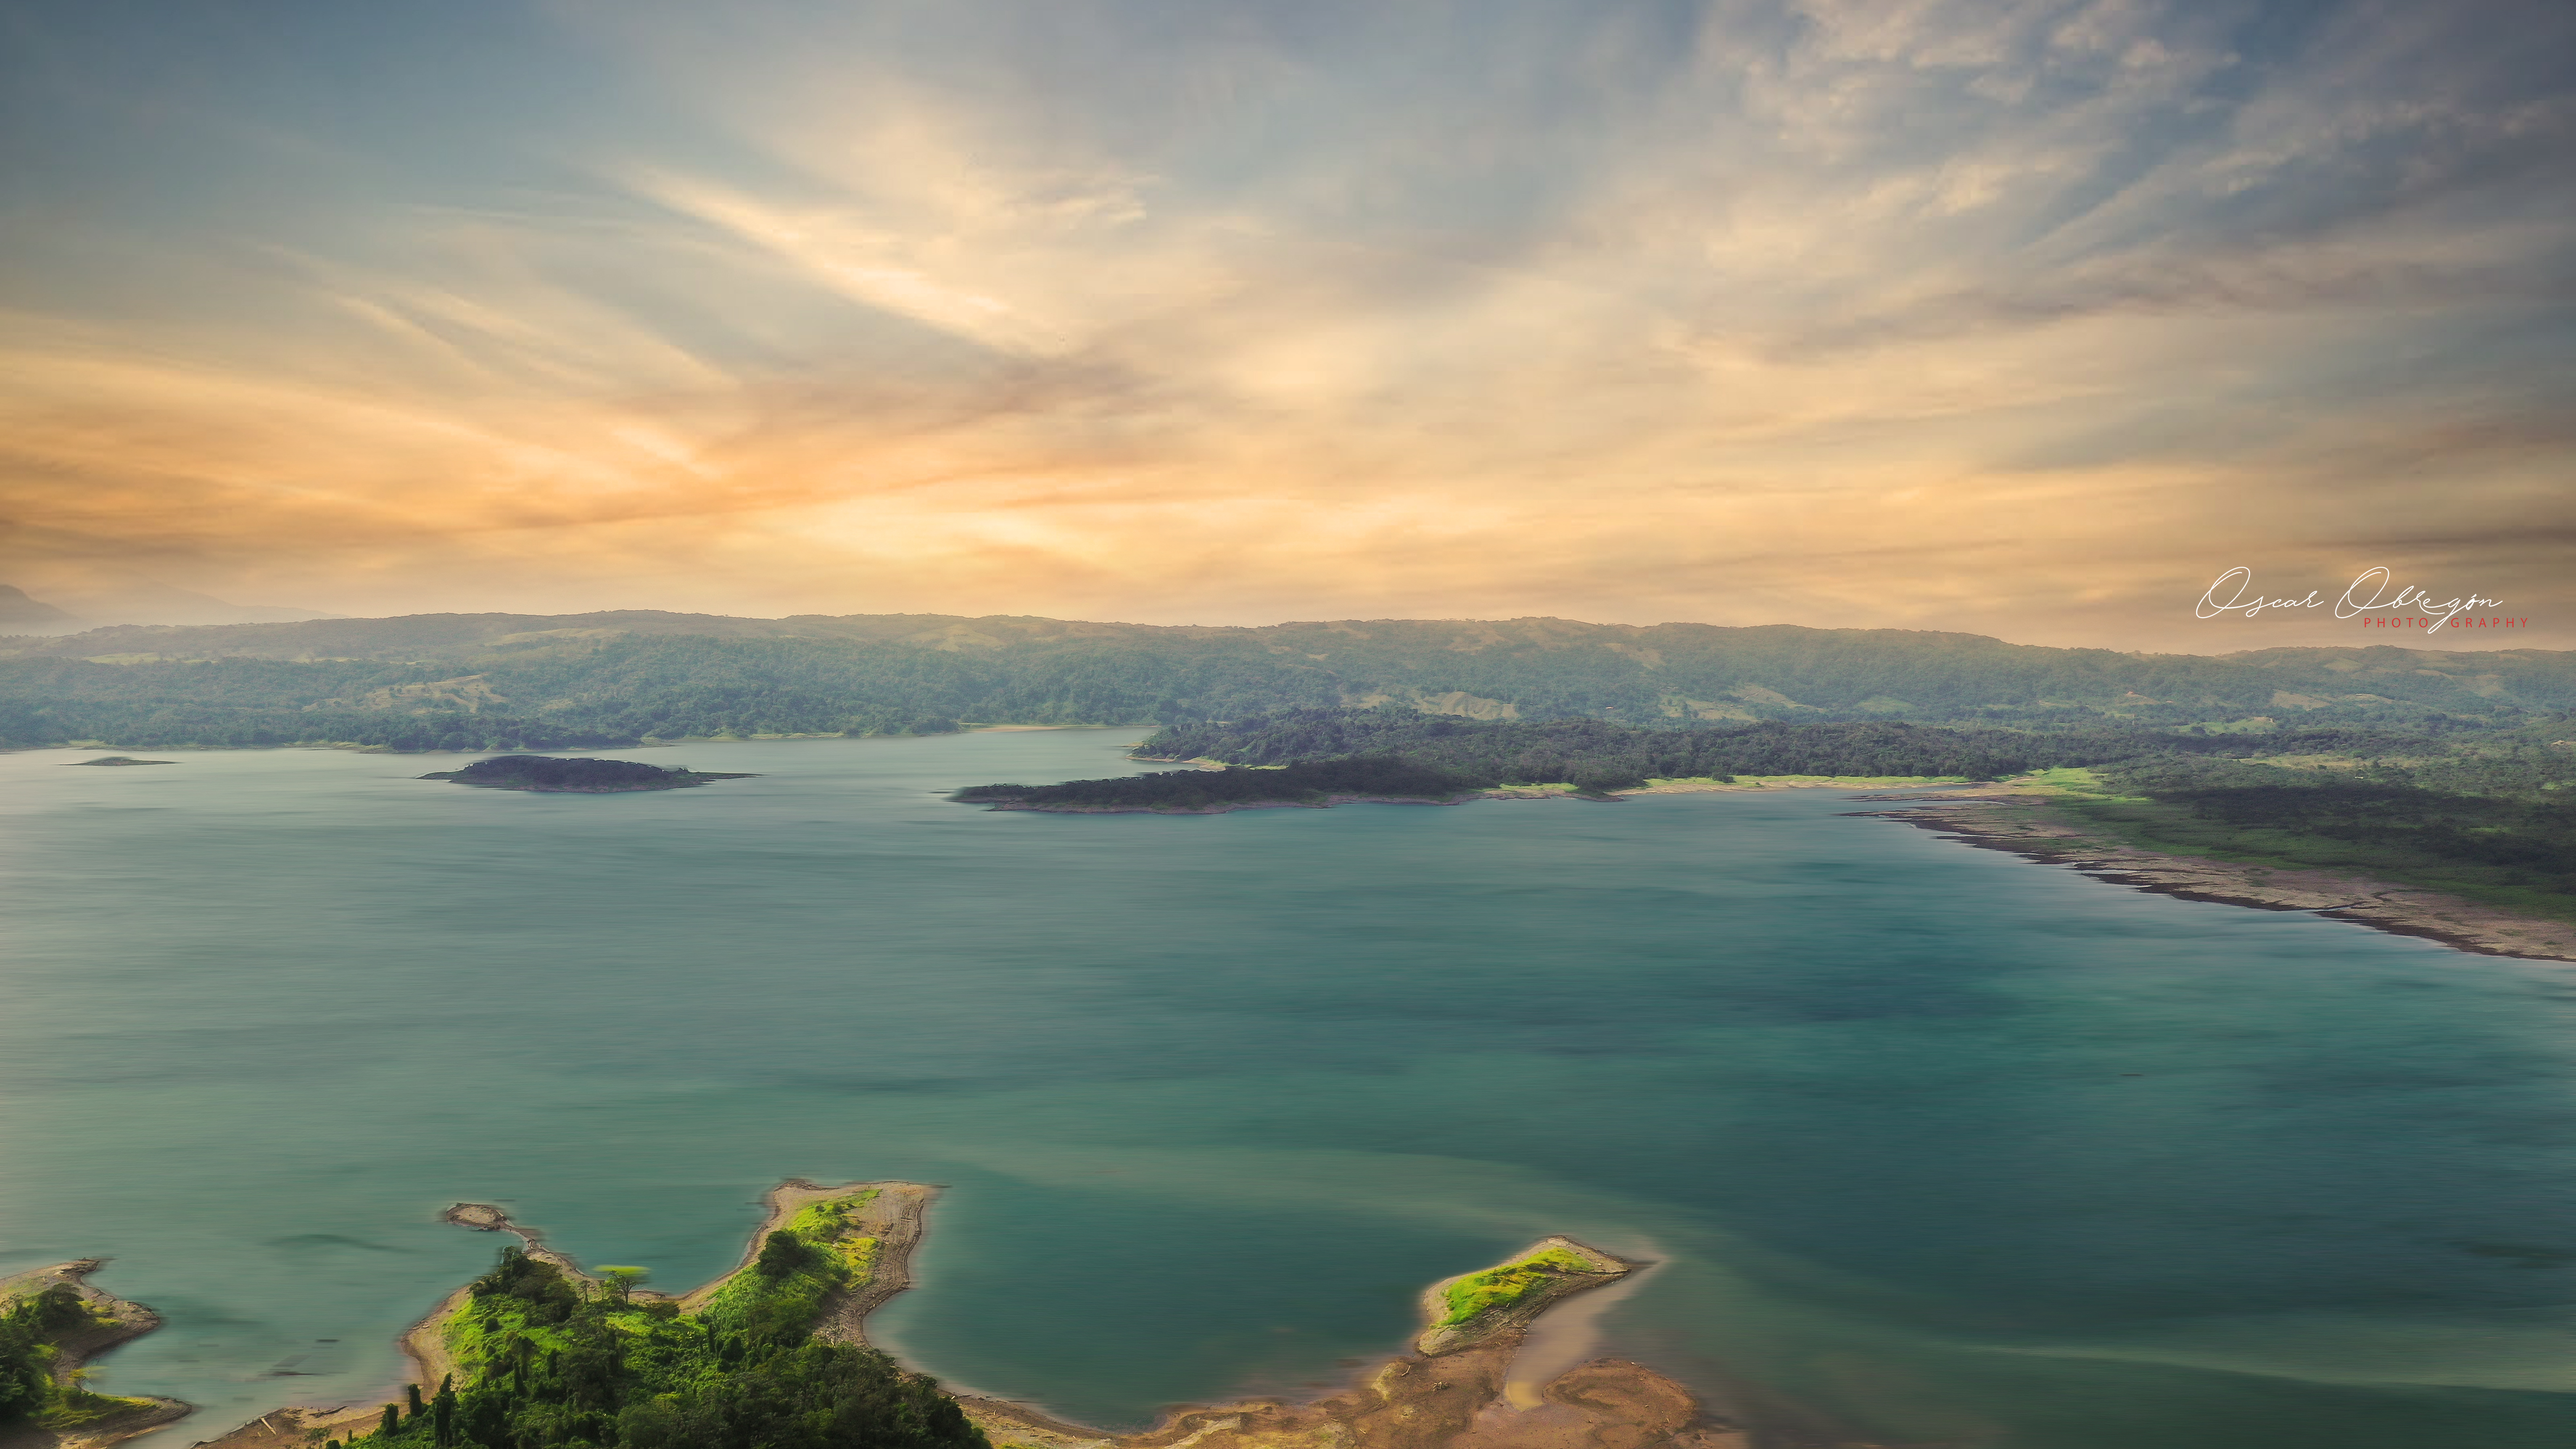
sea, body of water, nature, sky, natural landscape, water, water resources, coast, lake, morning, coastal and oceanic landforms, cloud, bay, highland, headland, horizon, inlet, landscape, ocean, shore, reservoir, photography, mountain, hill, loch, river, calm, peninsula, lake district, promontory, aerial photography, sound, cape, tourism, bank, island, cove, national park, crater lake, lagoon, fjord, archipelago